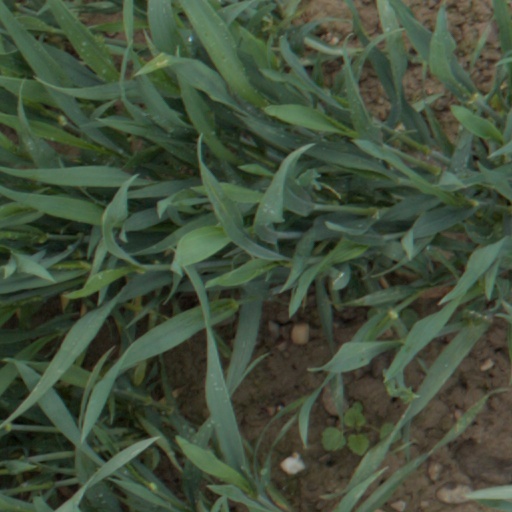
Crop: wheat